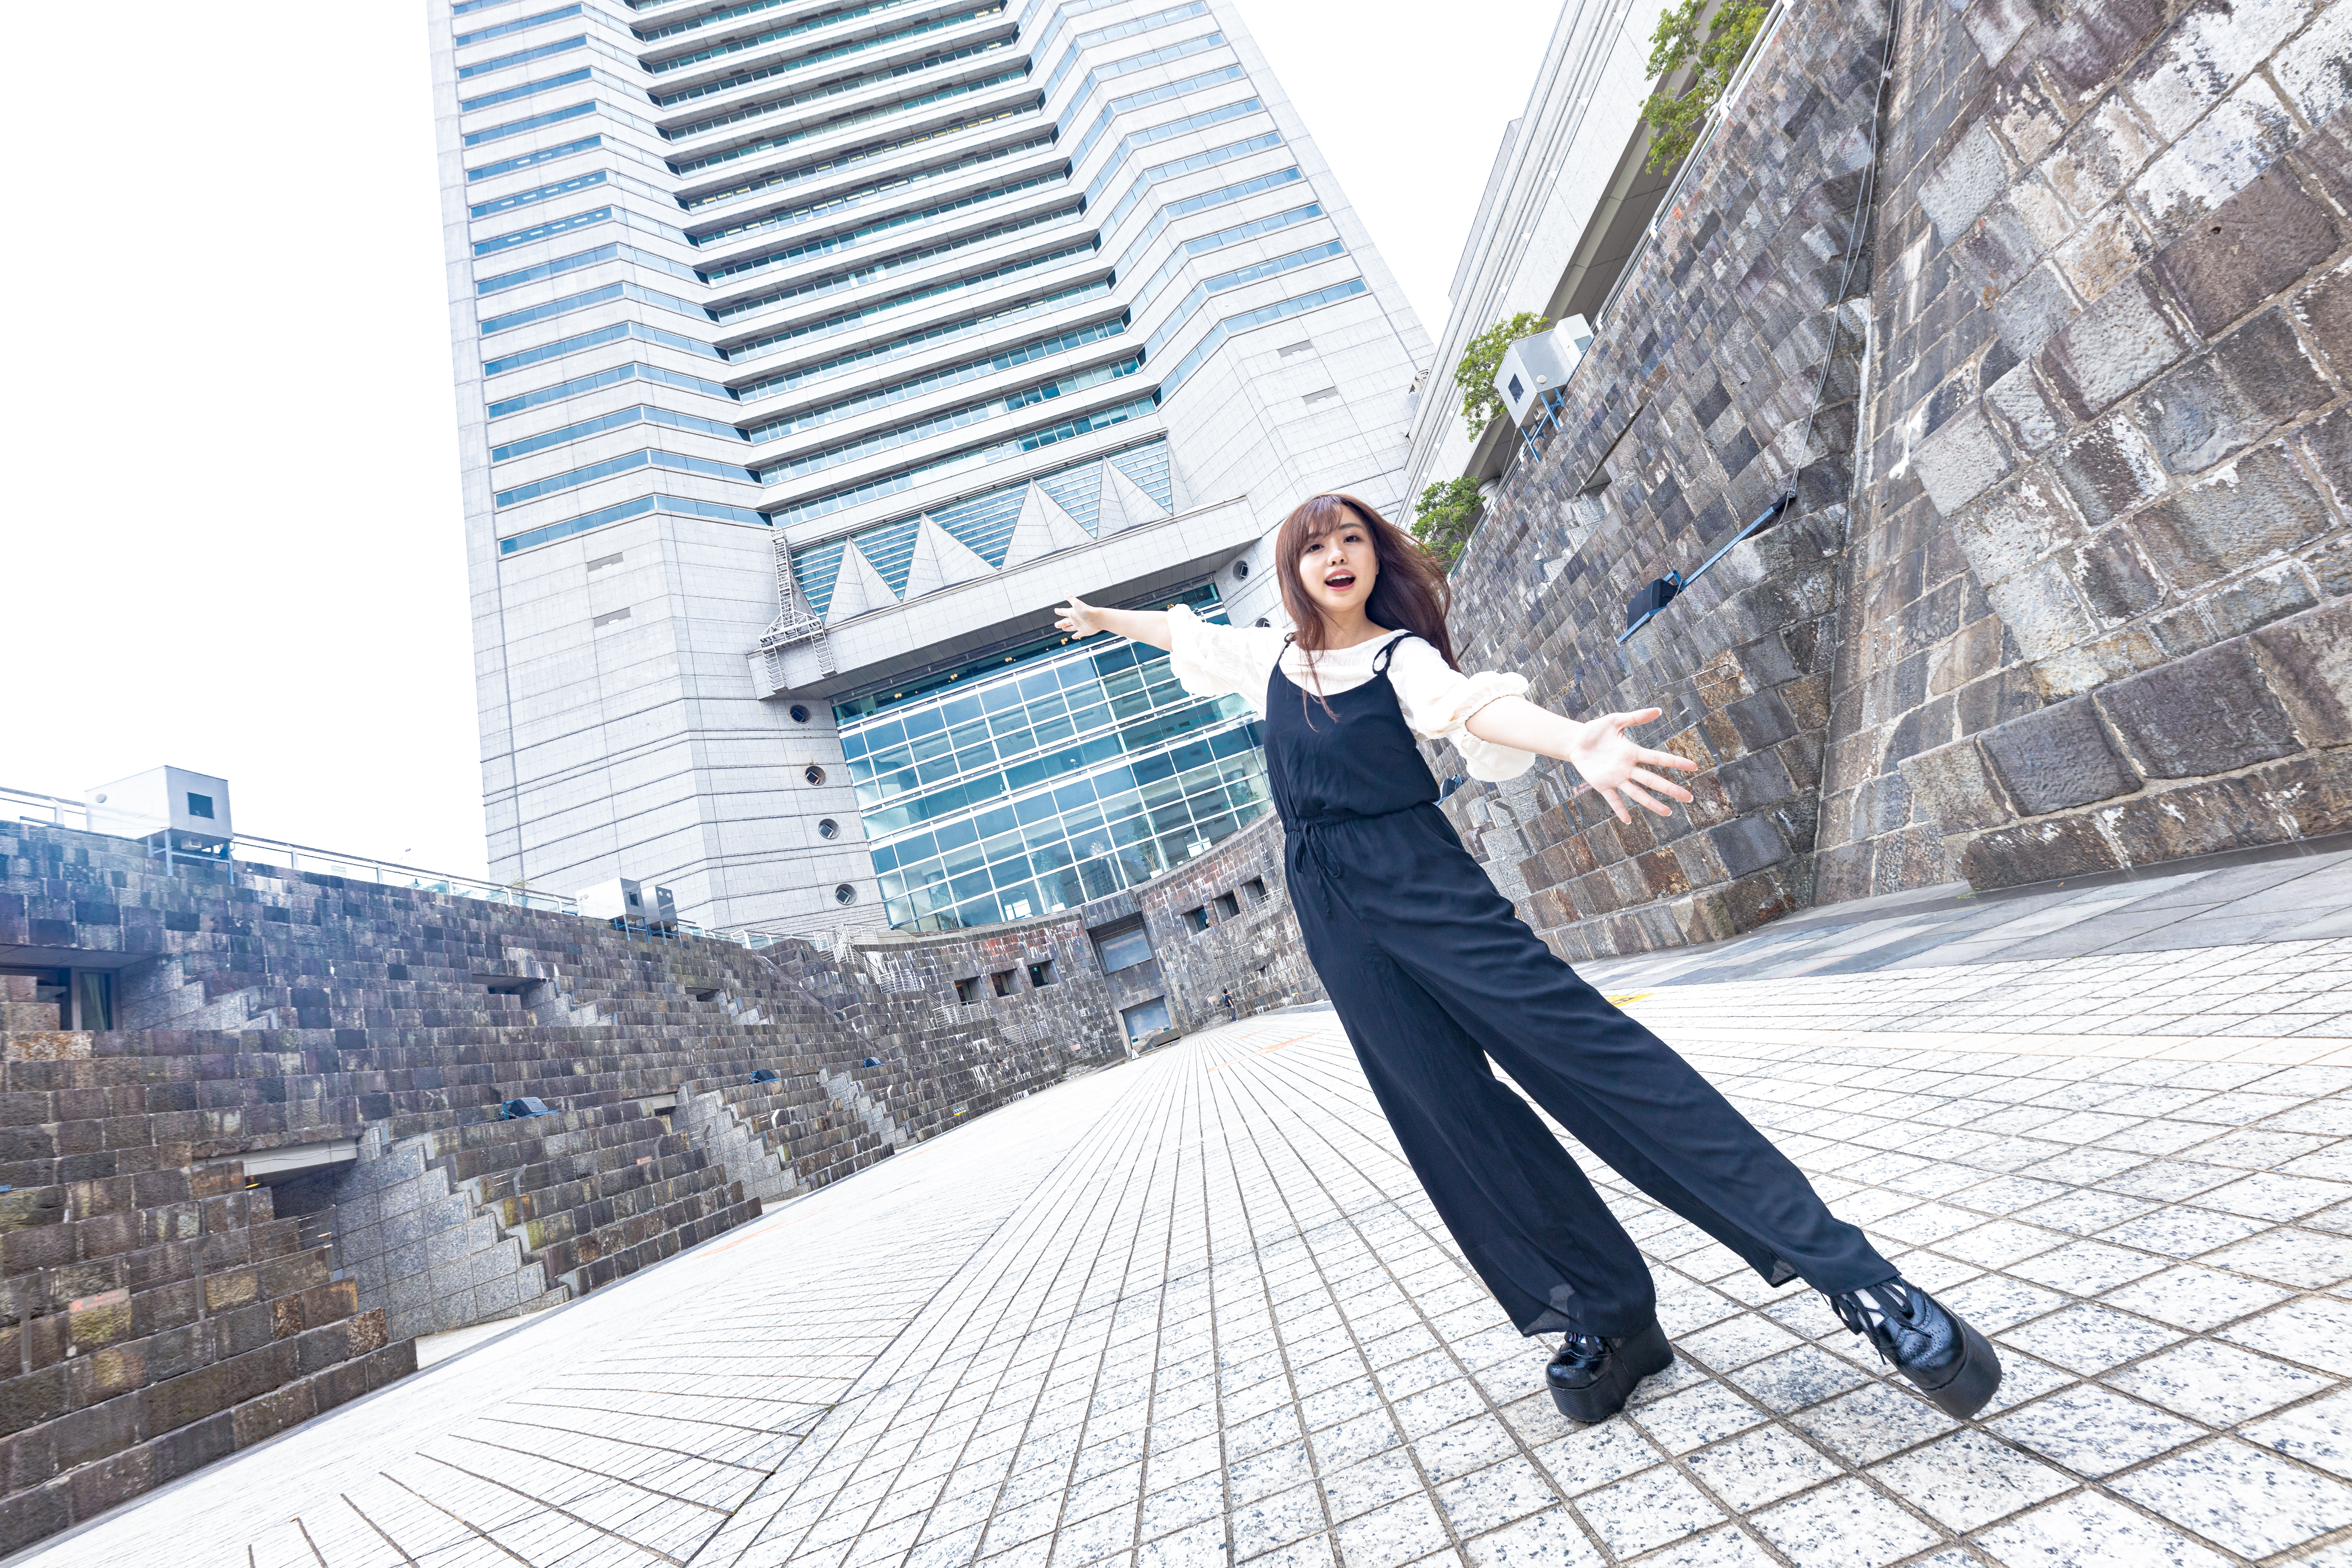
girl, beauty, fashion, footwear, street fashion, architecture, photography, shoe, city, style